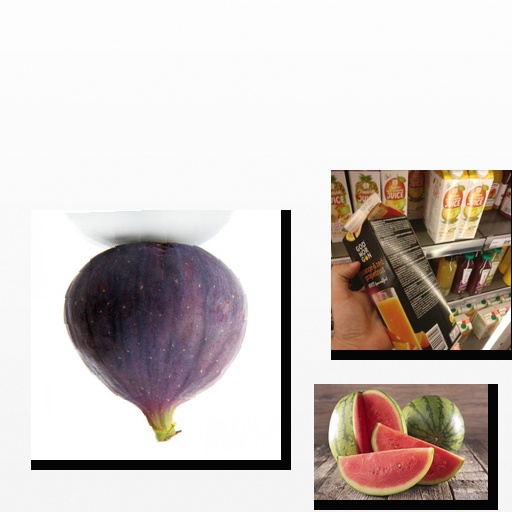
Food items: watermelon, orange_red_grapefruit_juice, fig